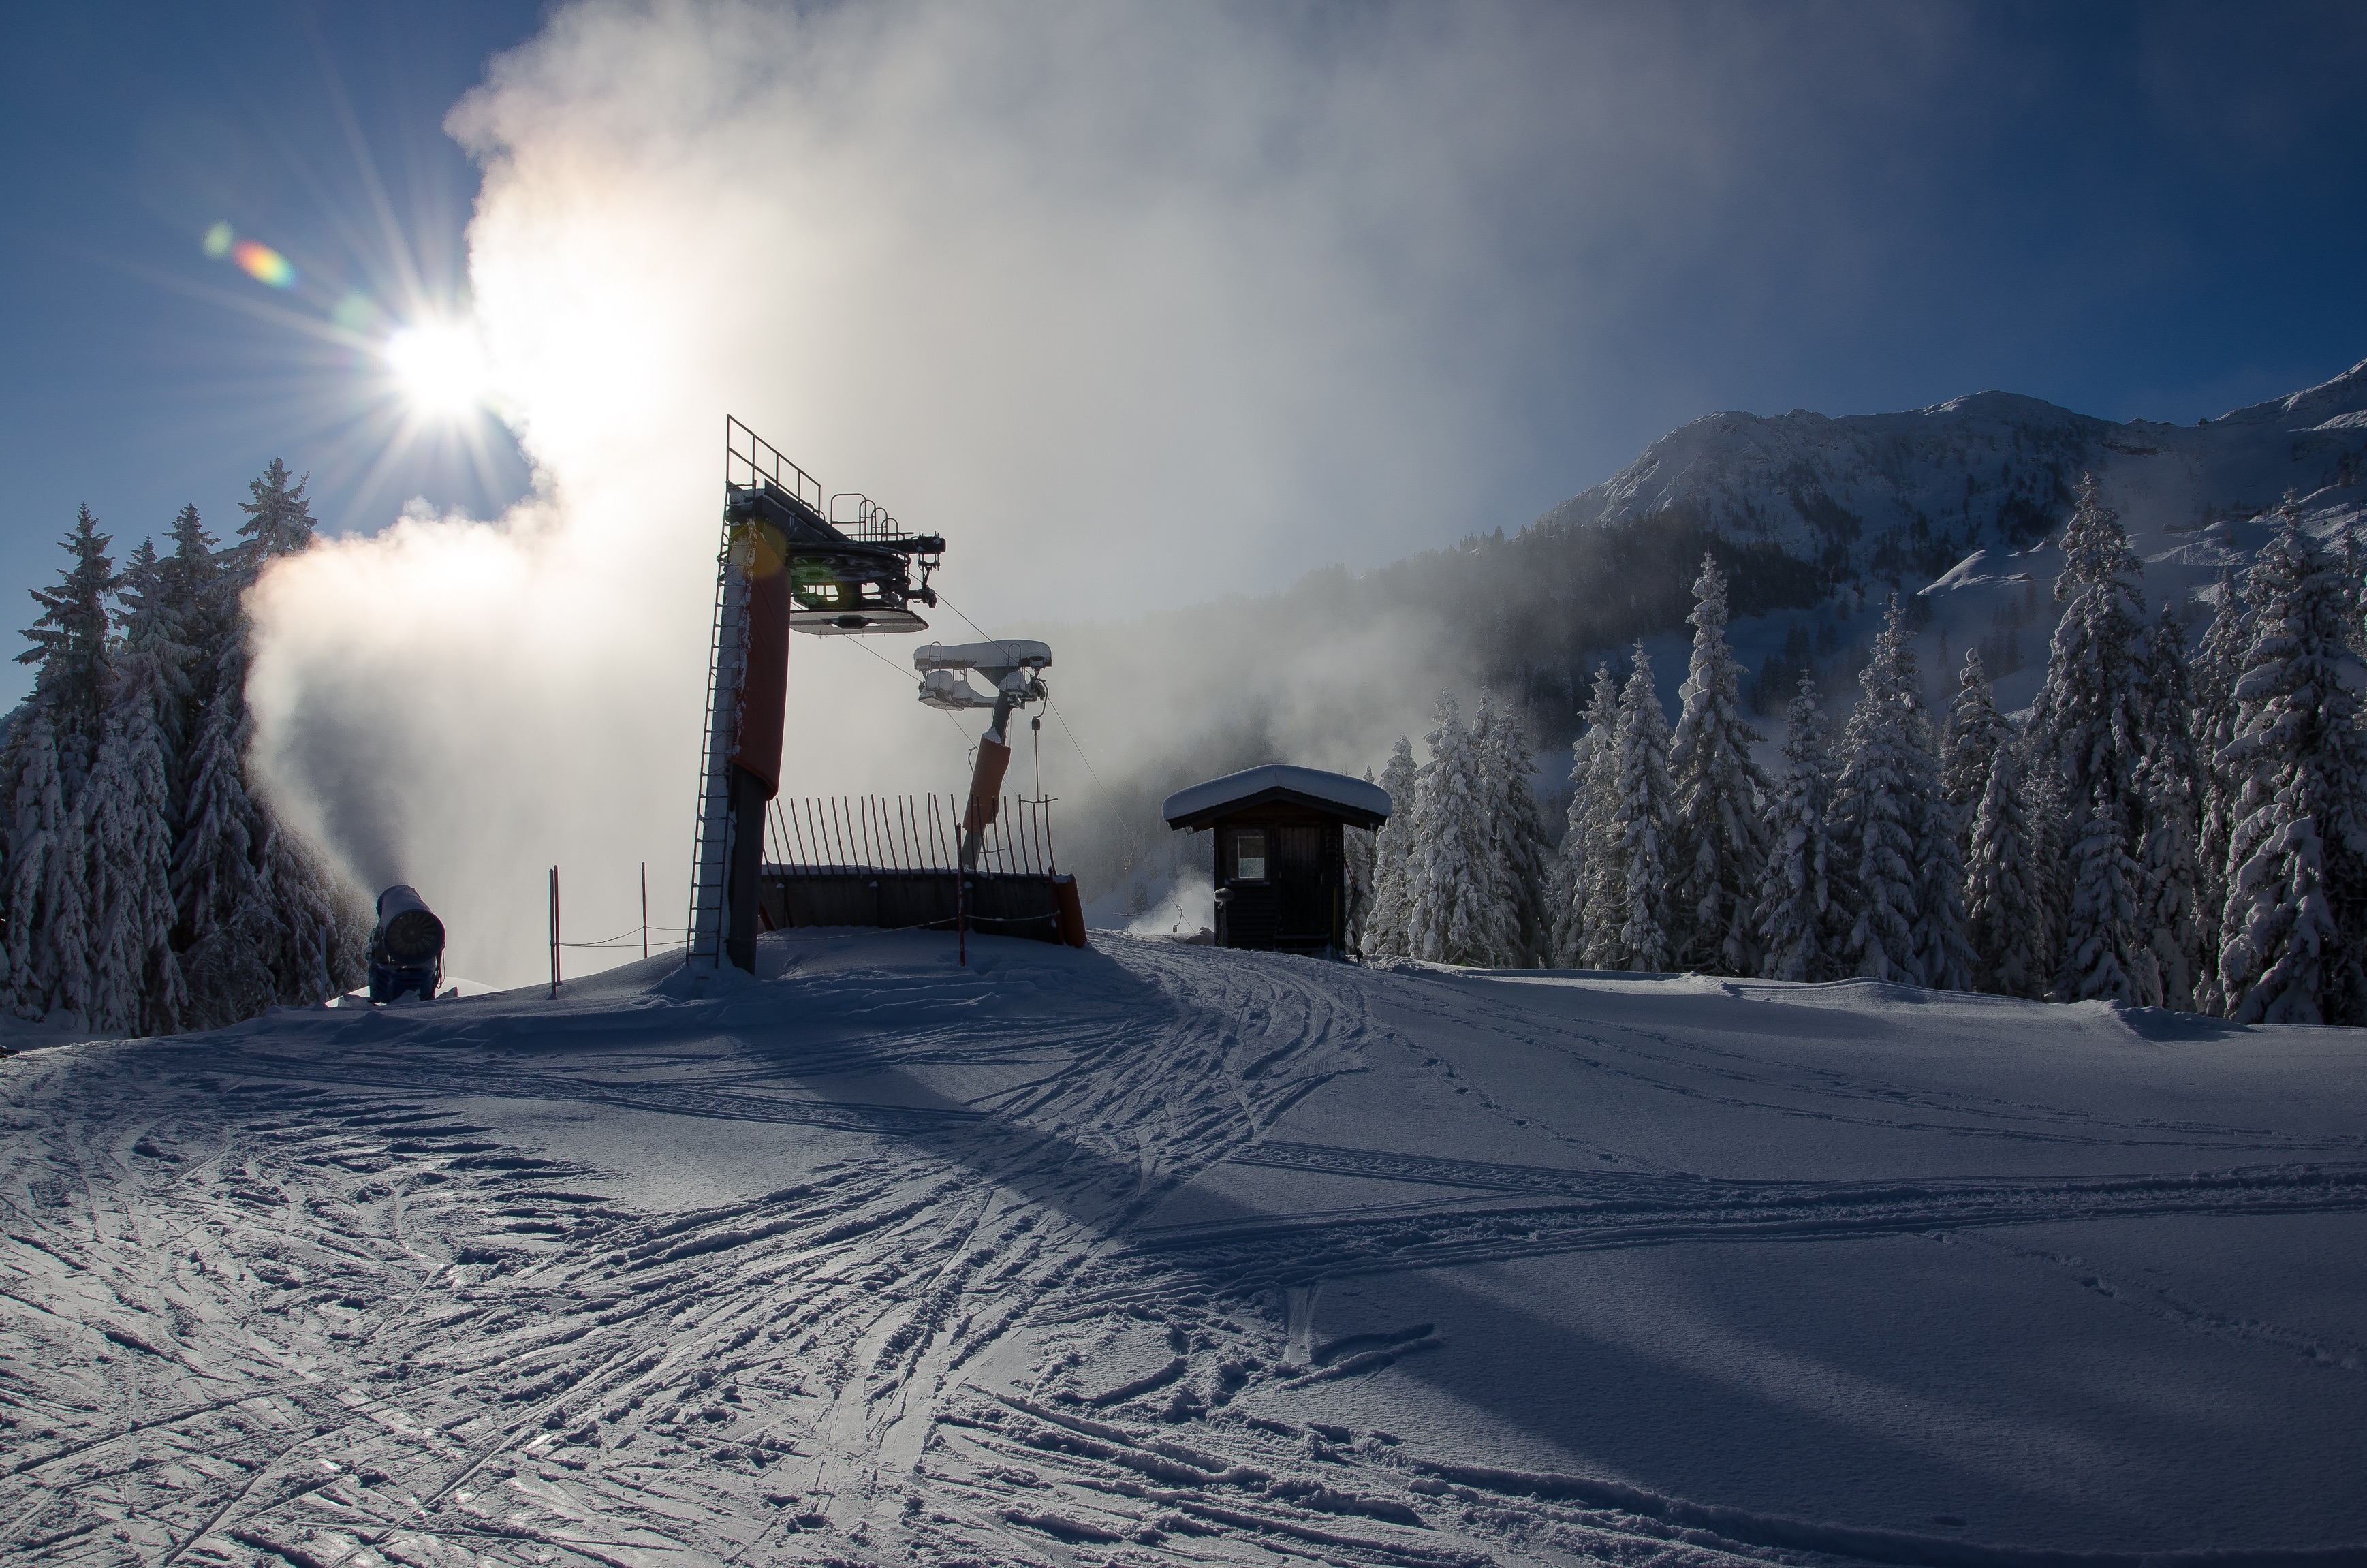
mountain, snow, winter, sunlight, morning, mountain range, weather, skiing, season, winter sport, alps, piste, ski equipment, mountainous landforms, geological phenomenon